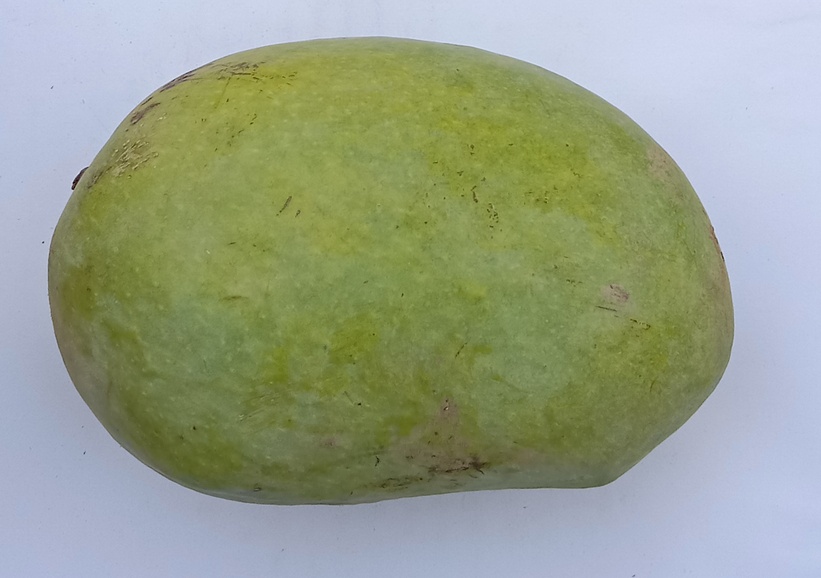
Mango variety: Chaunsa (White)